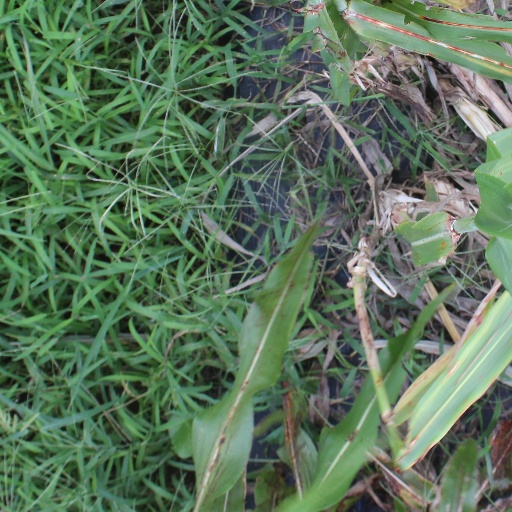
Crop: sorghum